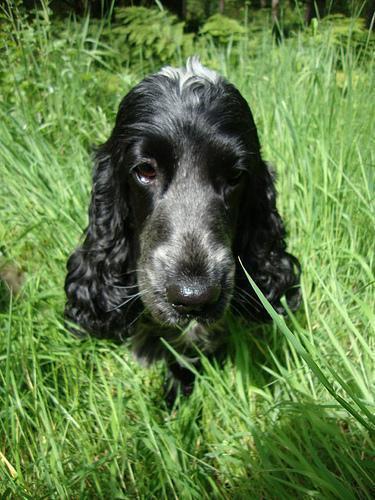
english cocker spaniel